The Wilderness Trail

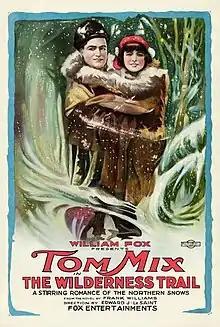

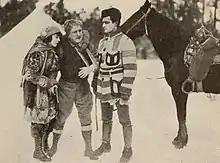
Still with Colleen Moore, Frank Clark, and Tom Mix

The Wilderness Trail is a 1919 American silent Western film directed by Edward J. Le Saint and starring Tom Mix and Colleen Moore. It was one of the first of two films that featured Mix and Moore. "The Wilderness Trail" is based on the 1913 Western novel of the same name by Francis William Sullivan and was adapted for the screen by Charles Kenyon.